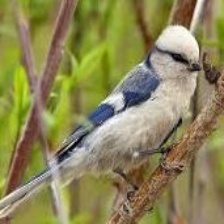
Species: AZURE TIT
Scientific name: CYANISTES CYANUS